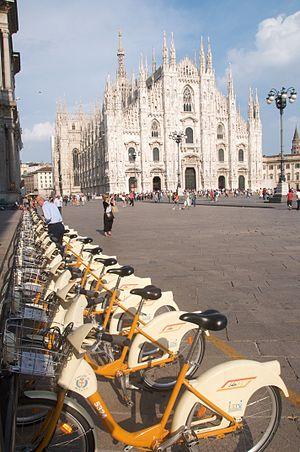
BikeMi est le système de vélos en libre-service à Milan en Italie, mis en service par la municipalité le 3 décembre 2008. BikeMi est la déclinaison milanaise du système SmartBike du groupe Clear Channel, qui en assure la gestion. Le service BikeMi propose 4 600 vélos répartis sur 330 stations.
Un système de vélos en libre-service met à disposition du public des vélos, gratuitement ou non. Ce service de mobilité permet d'effectuer des déplacements de proximité principalement en milieu urbain. Cette location de vélos est une forme de consommation collaborative et permet ainsi de lever trois freins à la pratique du vélo : le stationnement à domicile, le vol et la maintenance de son vélo personnel. La plupart des dispositifs de vélos en libre-service permettent de retirer un vélo dans une station et de le déposer dans une autre, ou se passent complètement de station.